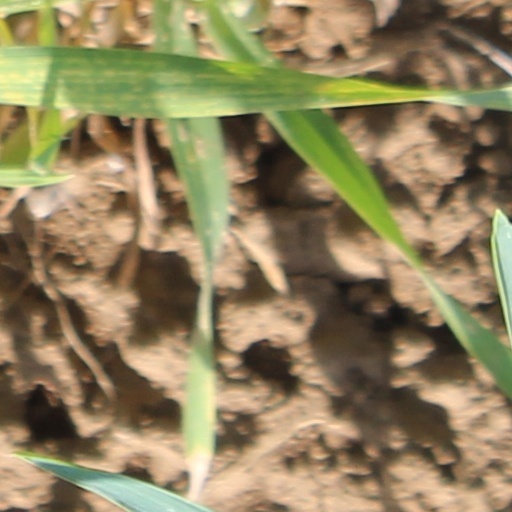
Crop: wheat